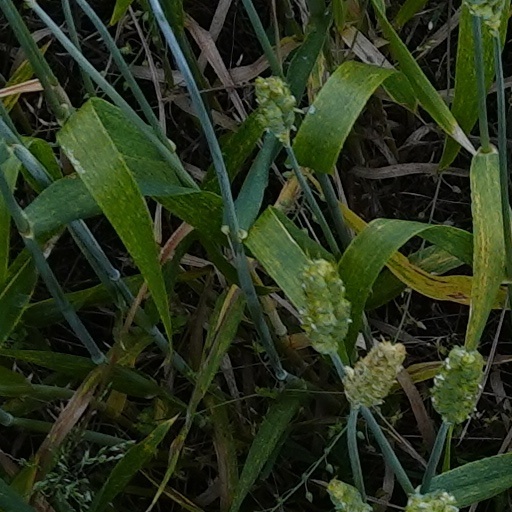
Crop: wheat